Dogma (film)

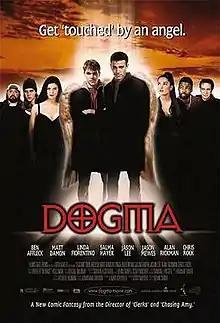
Theatrical release poster

Dogma is a 1999 American fantasy comedy film written and directed by Kevin Smith, who also stars, along with Ben Affleck, Matt Damon, George Carlin, Linda Fiorentino, Janeane Garofalo, Chris Rock, Jason Lee, Salma Hayek, Bud Cort, Alan Rickman, Alanis Morissette in her feature film debut, and Jason Mewes. It is the fourth film in Smith's View Askewniverse series. Brian O'Halloran and Jeff Anderson, stars of the first Askewniverse film "Clerks", appear in the film, as do Smith regulars Scott Mosier, Dwight Ewell, Walt Flanagan, and Bryan Johnson.